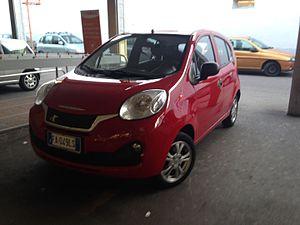
La DR Motor Company est un constructeur automobile italien, fondé en 2006 par Massimo Di Risio.